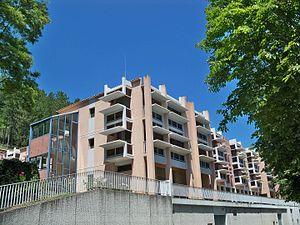
Hopital et maison de repos de Banon (04)